1998 Winter Olympics

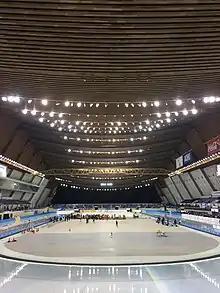
M-Wave interior

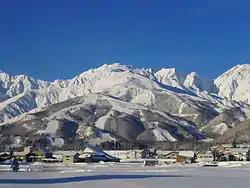
Hakuba Happo'one Resort

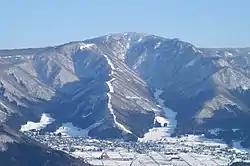
Nozawa Onsen Ski Resort

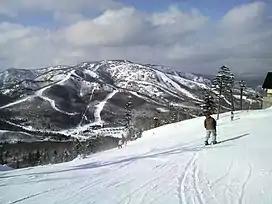
Mount Yakebitai

During the 1998 Winter Olympics, a total of fourteen sports venues, all within Nagano Prefecture, were used. Construction of these venues lasted 7 years between 1990 and 1997, with construction and land costs totaling ¥106.6 billion. The most expensive venue constructed for the games was the M-Wave who hosted the speed skating events.This venue is in a distance from 5 kilometers from Nagano Station. Between March 1996 and November 1997, these sites were tested with 16 different World Championship events, World Cups, and another international competitions to allow the organizers to prepare for the running of the Games.